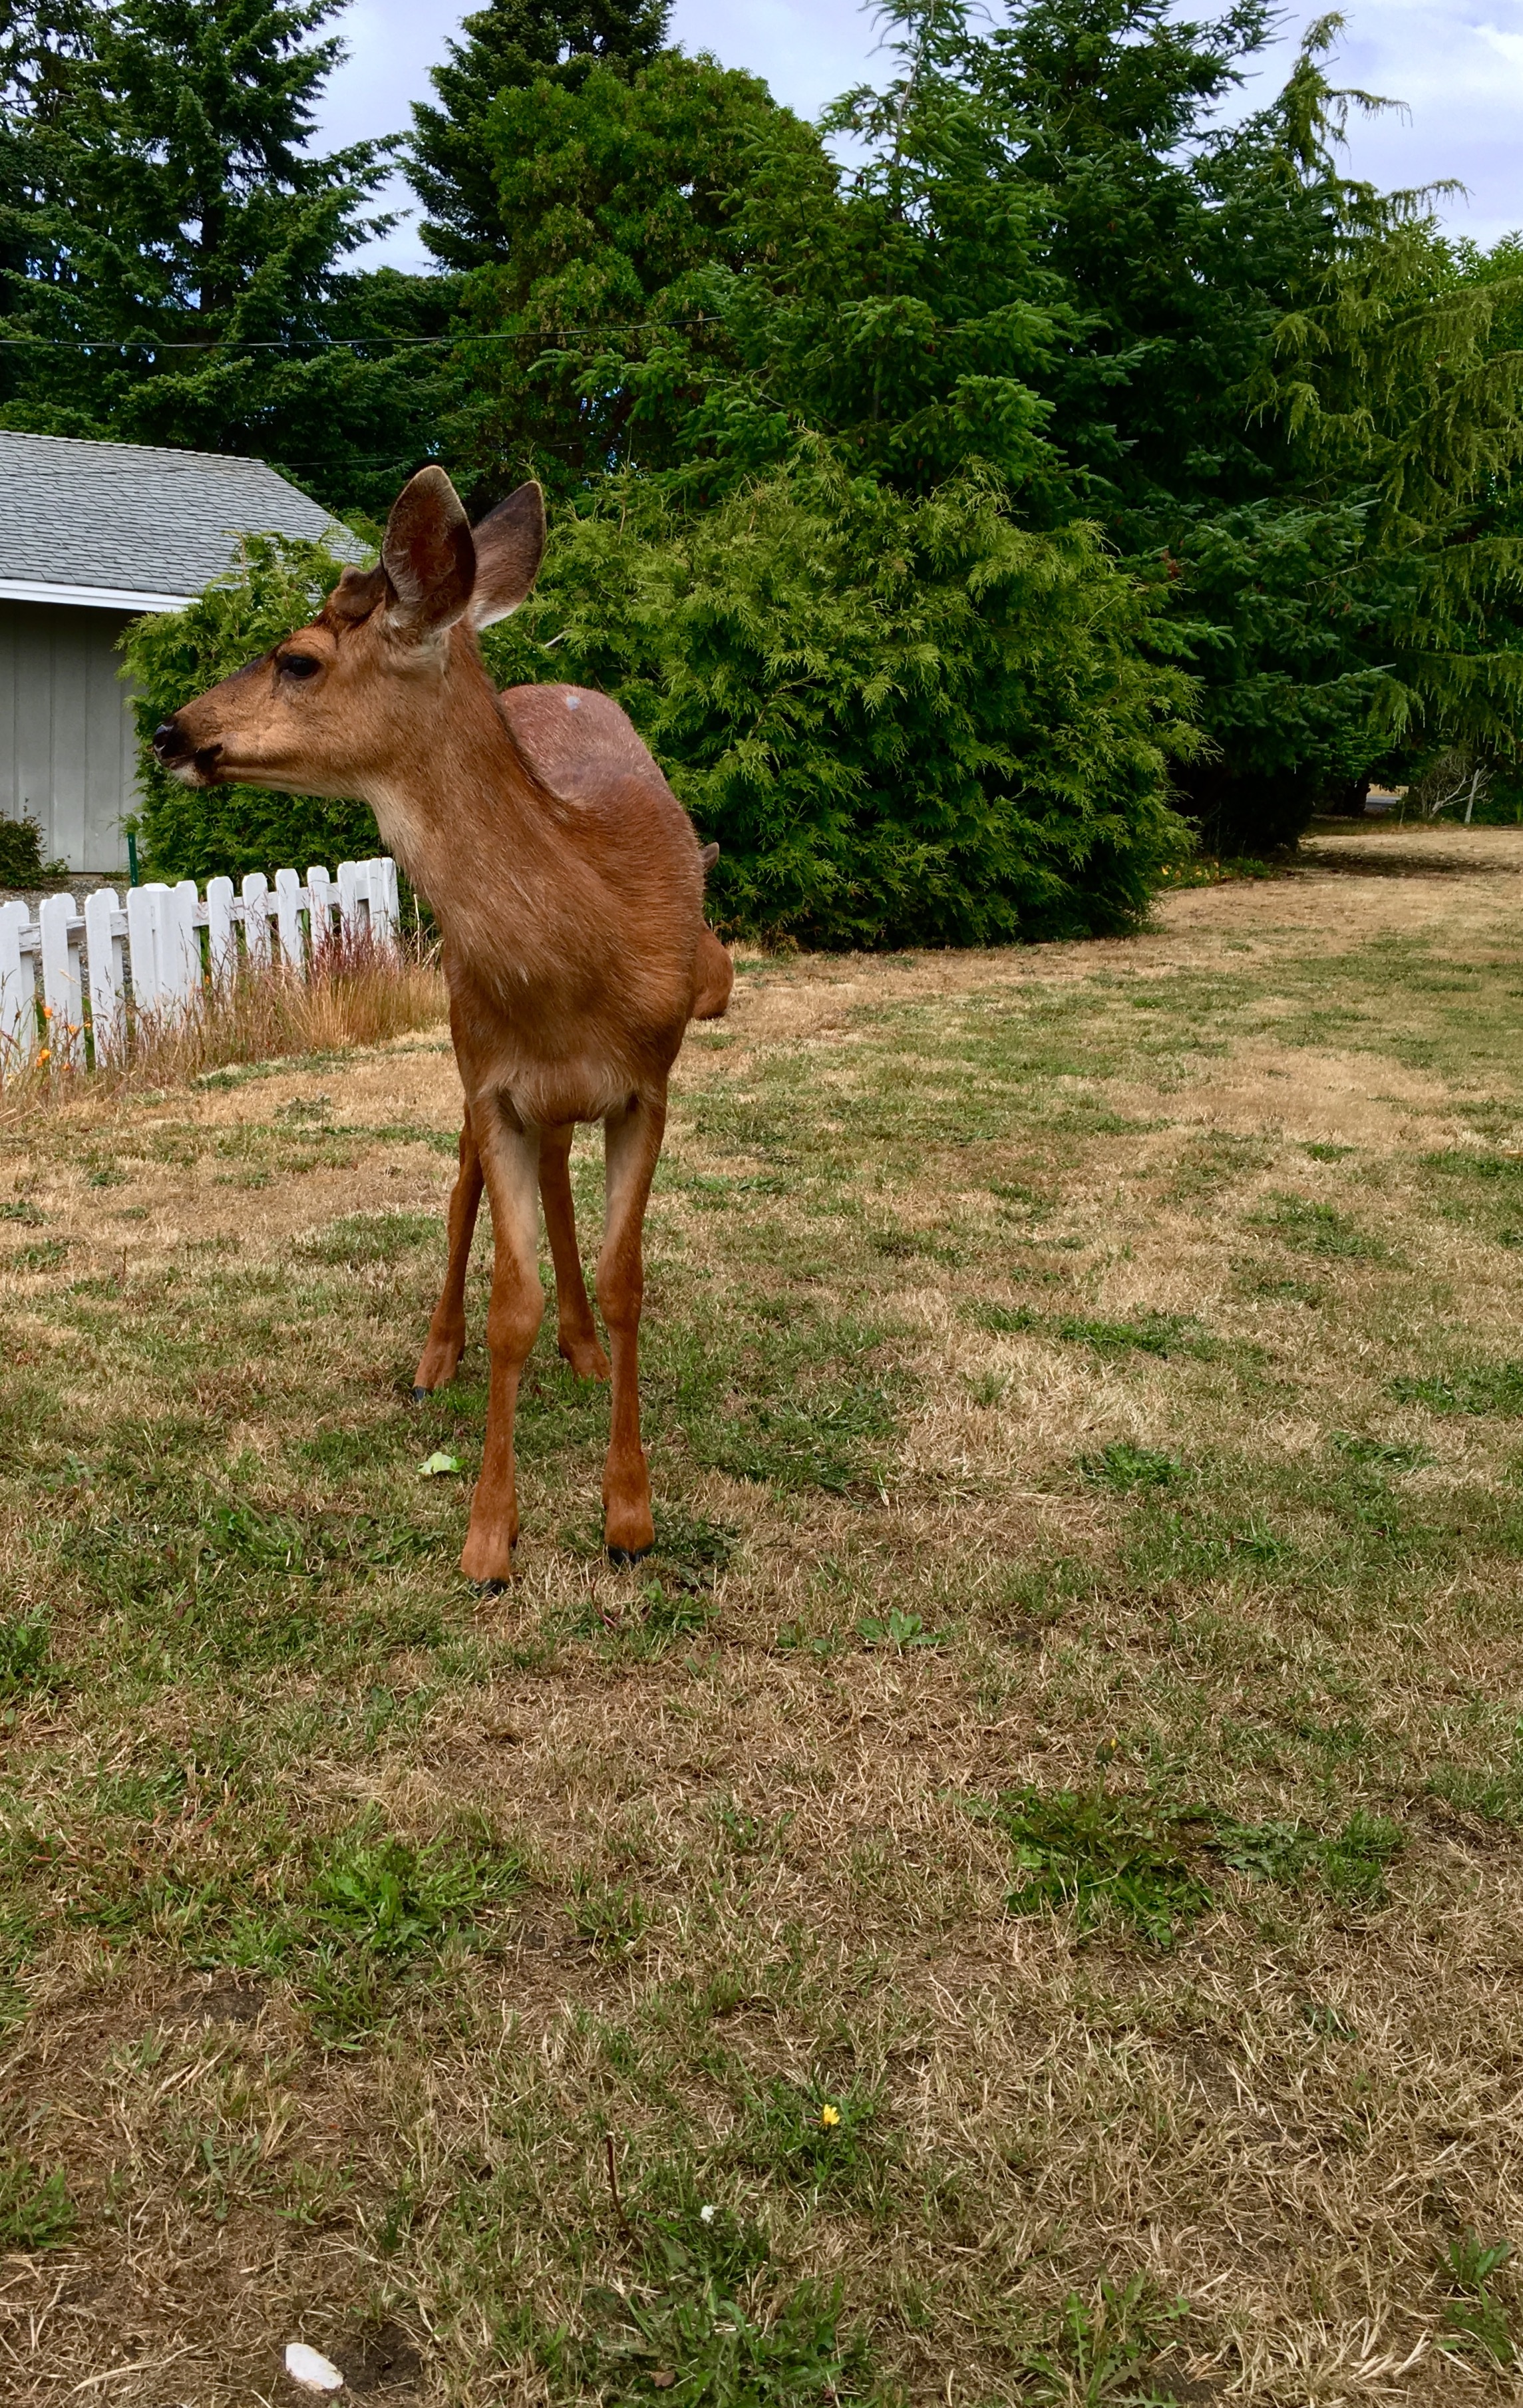
wildlife, deer, pasture, grazing, mammal, fauna, white tailed deer, pack animal